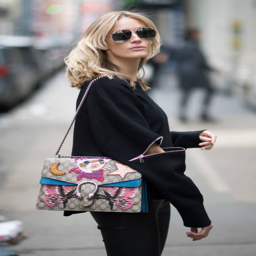
person seen wearing a top from business a bag and sneakers from fashion business in the streets .